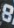
Number: 8